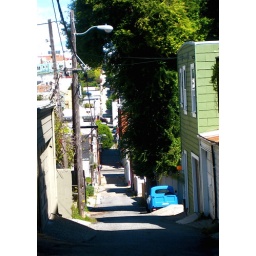
blue truck in an alleyway